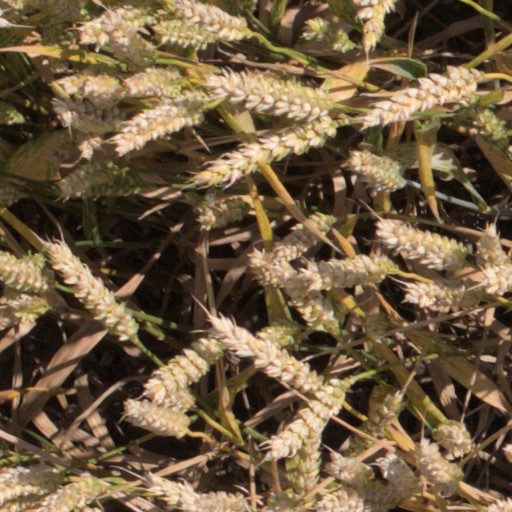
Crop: wheat